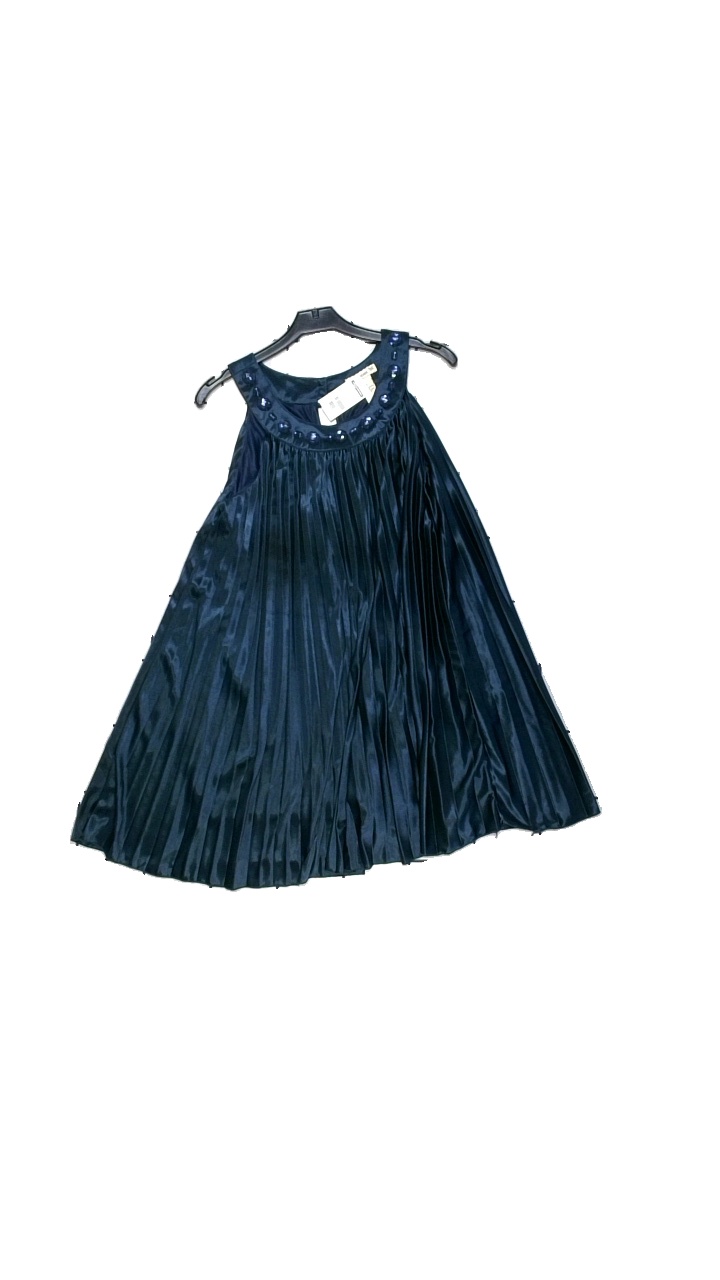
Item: Dress (Ladies)
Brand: Forever
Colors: Multicolor, Green
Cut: Loose, C-collar
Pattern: Metallic
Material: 100% polyester
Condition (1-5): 4
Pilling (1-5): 5
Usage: Reuse
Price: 50-100